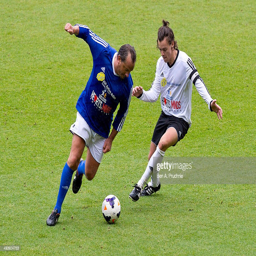
pop artist sighted playing during the charity football match .